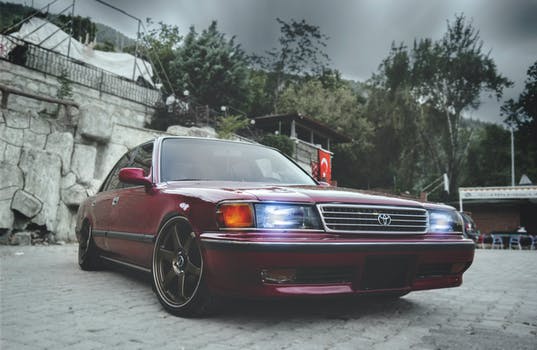
Label: No Watermark